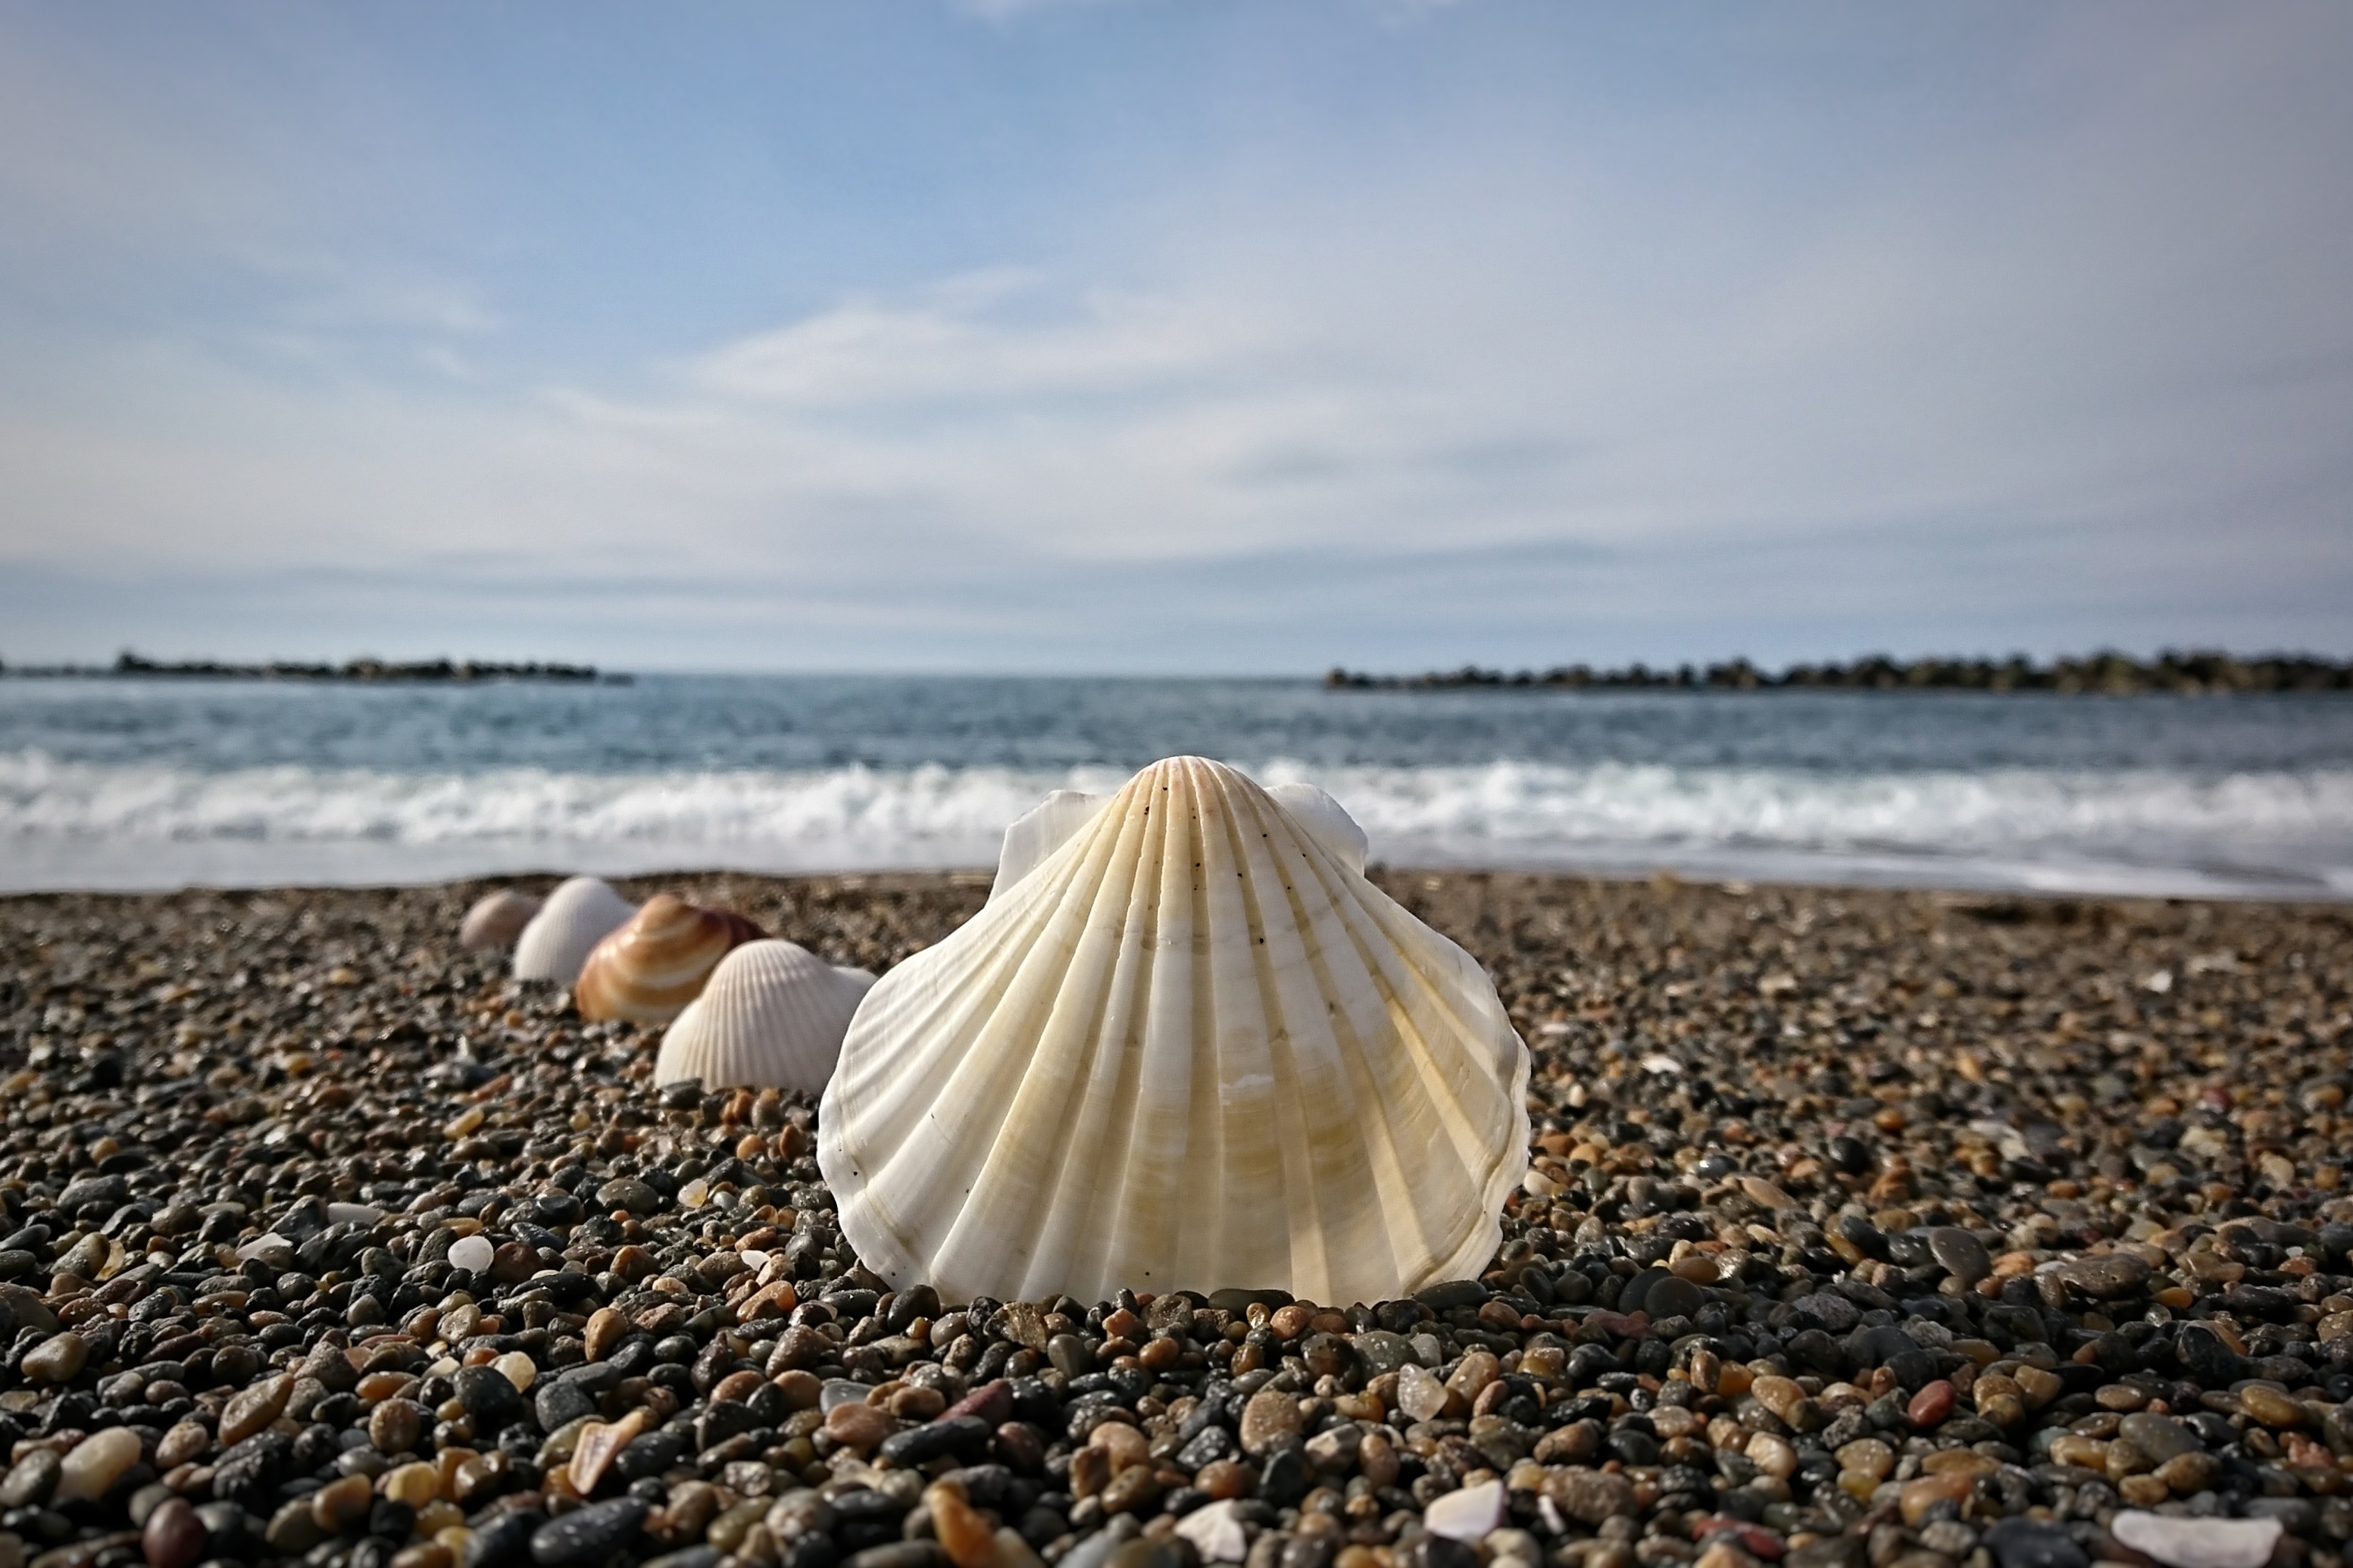
beach, sea, coast, sand, rock, ocean, horizon, sky, sunlight, morning, shore, wave, material, shell, seashell, pebbles, habitat, wind wave